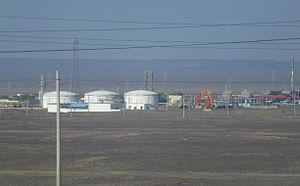
Extraction et exploitation du pétrole et de ses dérivés entre Liuyuan et Turfan, Xinjiang. 2012
Le Xinjiang, ou Sin-kiang, officiellement la Région autonome ouïghoure du Xinjiang, est une des cinq régions autonomes de la République populaire de Chine.